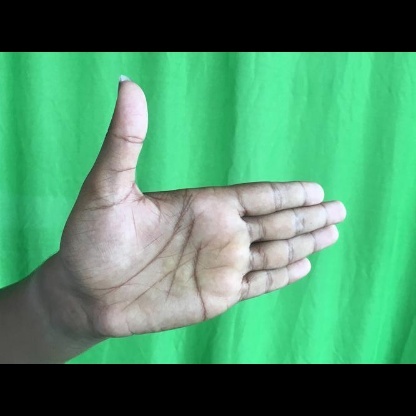
Mudra: Ardhachandran